Chhang Dawa Sherpa

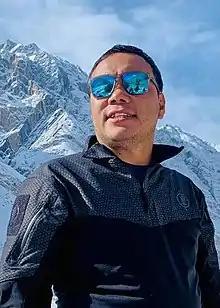
Dawa in 2020 during the K2 Winter Expedition.

Chhang Dawa Sherpa (: (born July 30, 1982) is a Nepalese mountaineer and the youngest climber till 2019 to summit the 14 highest peaks. Dawa and his brother Mingma Sherpa together hold the world record as "first brothers to summit the 14 highest peaks", a single record shared by the two.